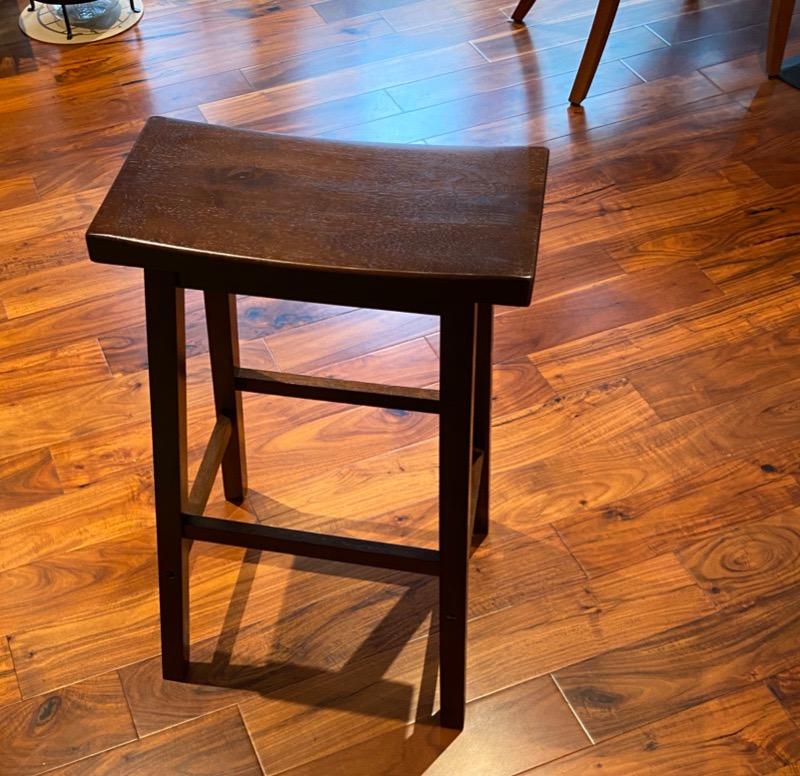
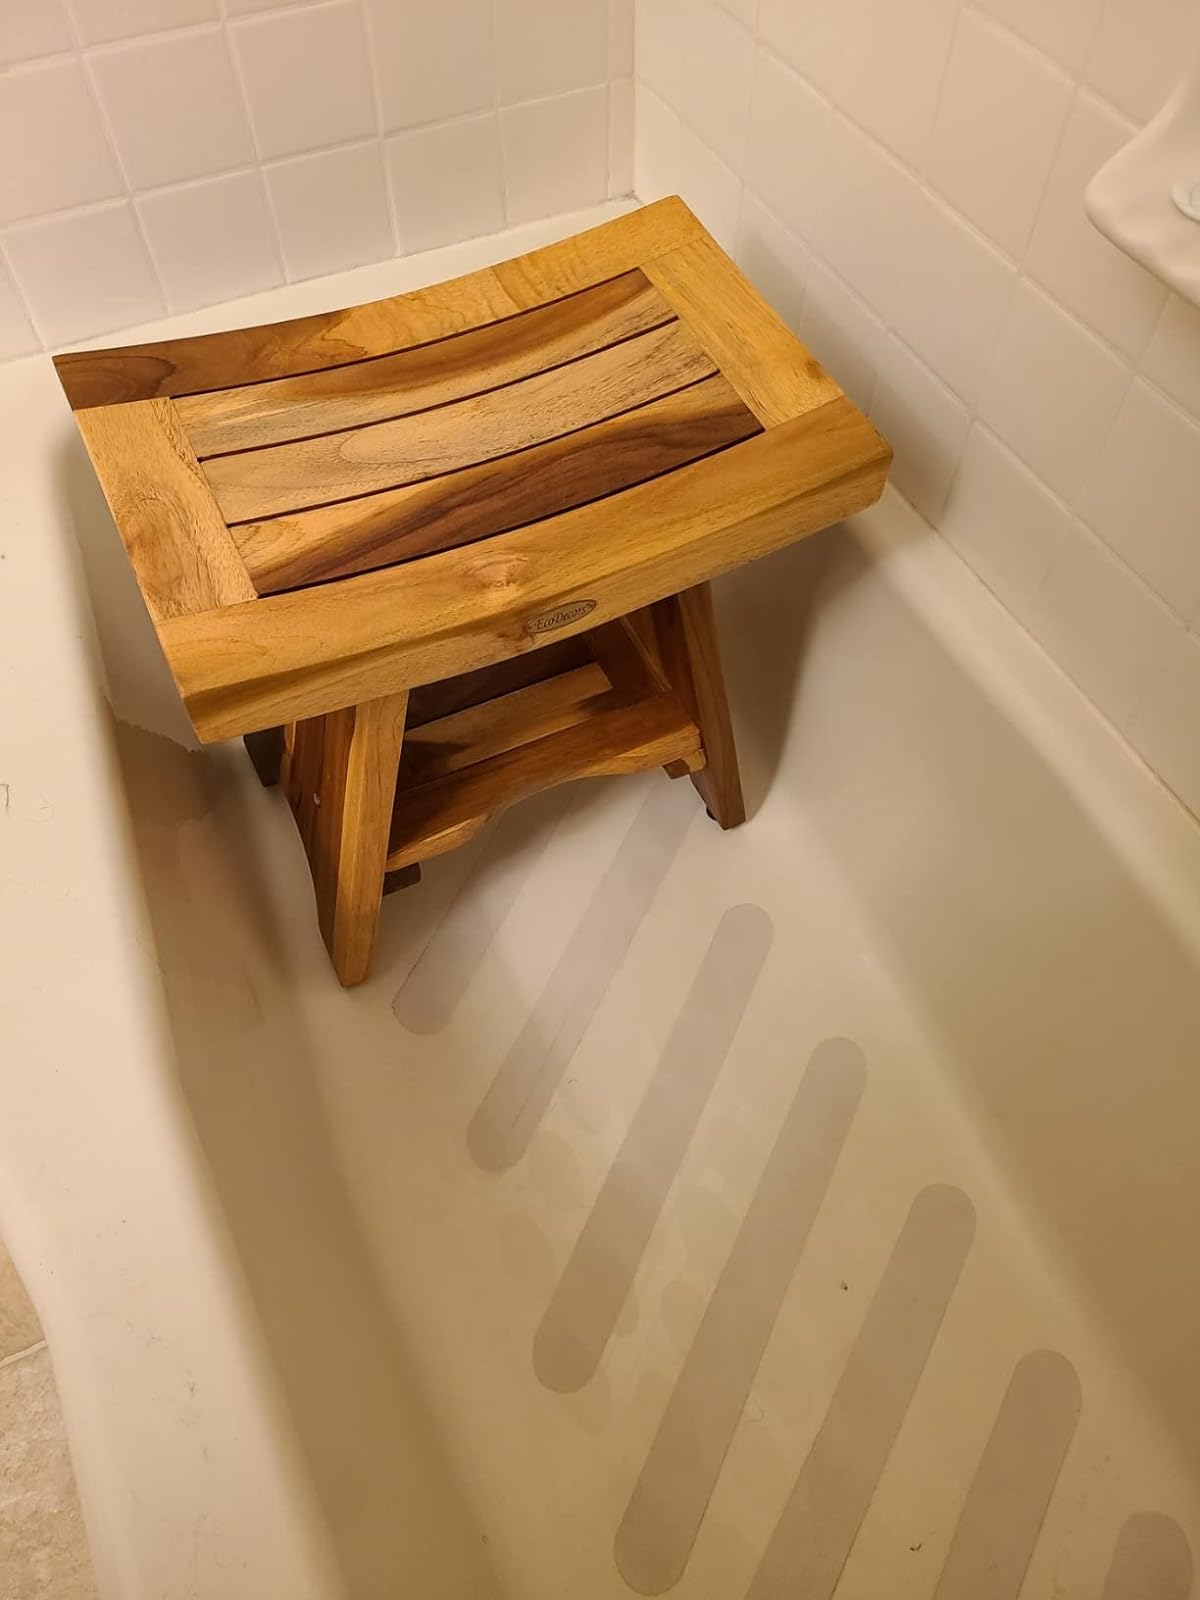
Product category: stool
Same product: no